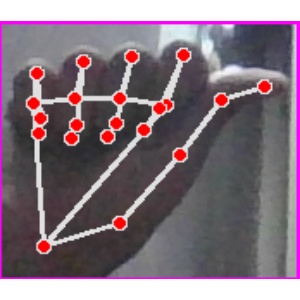
अक्षर: छ